Church of the Sacred Heart, Singapore

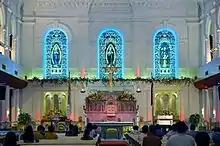
Interior of the main church building

The church comprises a main church building, where Masses are celebrated, a three-storey Parish Welfare Hall, as well as a seven-and-a-half-storey Community Building which sits on freehold land beside the church. The land was vacant for many years but has now been put to good use.